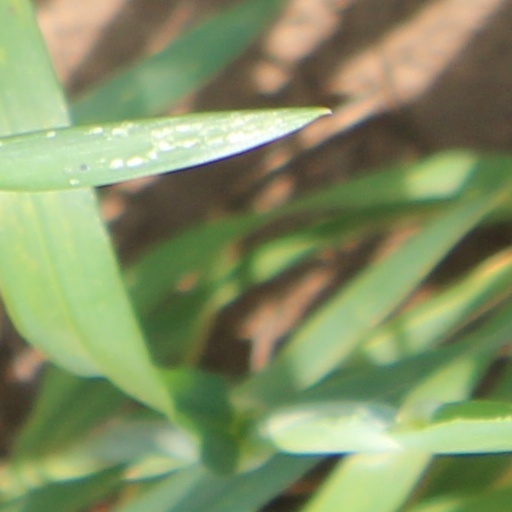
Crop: wheat